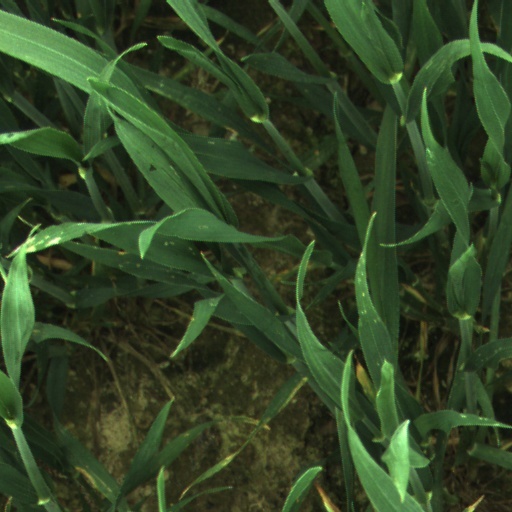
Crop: wheat